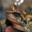
Label: frog